Grumman TBF Avenger

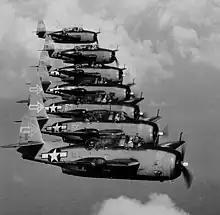
TBM-3Ds of VT(N)-90 January 1945

The Avenger was also used by the Royal Navy's Fleet Air Arm (FAA), where it was initially known as the "Tarpon". Initial test flights were carried out by British Admiralty test pilot Roy Sydney Baker-Falkner at RAF Boscombe Down. However, this name was later discontinued and the Avenger name used instead, as part of the process of the FAA universally adopting the U.S. Navy's names for American naval aircraft. The first 402 aircraft were known as Avenger Mk I, 334 TBM-1s from Grumman were called the Avenger Mk II, and 334 TBM-3 were designated the Mk III. An interesting kill by a Royal Navy Avenger was the destruction of a V-1 flying bomb on 9 July 1944. The much faster V-1 was overtaking the Avenger when the Telegraphist Air Gunner in the dorsal turret, Leading Airman Fred Shirmer, fired at it from . For this achievement, Shirmer was Mentioned in Dispatches, later being awarded the DSM for the 1945 Operation Meridian action at Palembang. In the January 1945 British carrier raid on the Soengei Gerong oil refinery during Operation Meridian, an FAA Avenger shot down a Nakajima Ki-44 "Tojo" in low level combat over the jungle. Three Avengers were modified to carry the Highball "bouncing bomb" (given the new codename Tammany Hall), but when trials were unsuccessful, they were returned to standard configuration and passed to the Royal Navy.